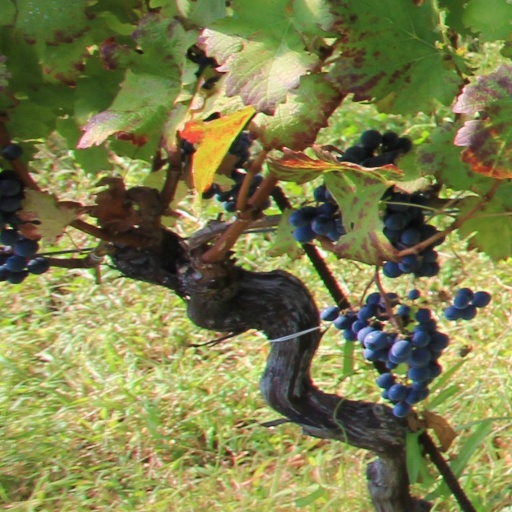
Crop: grape